People's Artist of the RSFSR

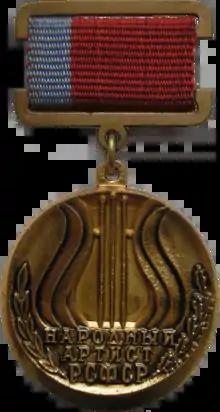

People's Artist of the RSFSR ("Narodnyj artist RSFSR") was an honorary title granted to Soviet Union artists, including theatre and film directors, actors, choreographers, music performers, and orchestra conductors, who had outstanding achievements in the arts, and who lived in the Russian Soviet Federative Socialist Republic (RSFSR). This title was one rank below Honored Artist of the RSFSR and one above People's Artist of the USSR.